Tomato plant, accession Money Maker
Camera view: tilt-top (135 deg); turntable rotation: 120 degrees
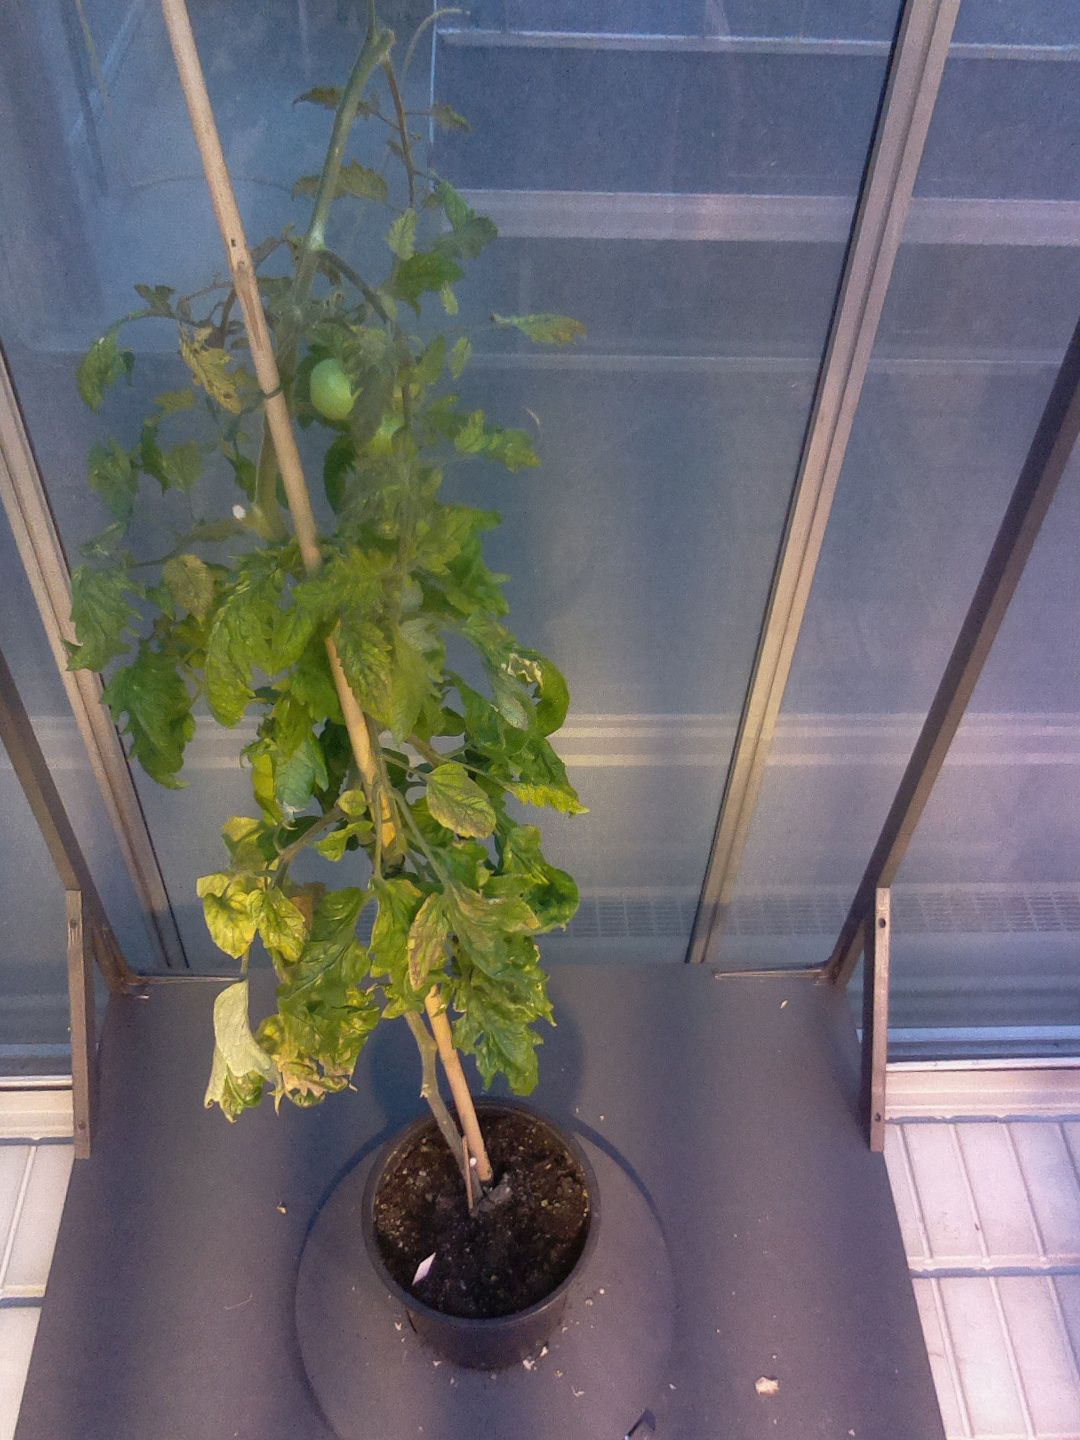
BBCH growth stage 79: 90% -100% of final fruit size